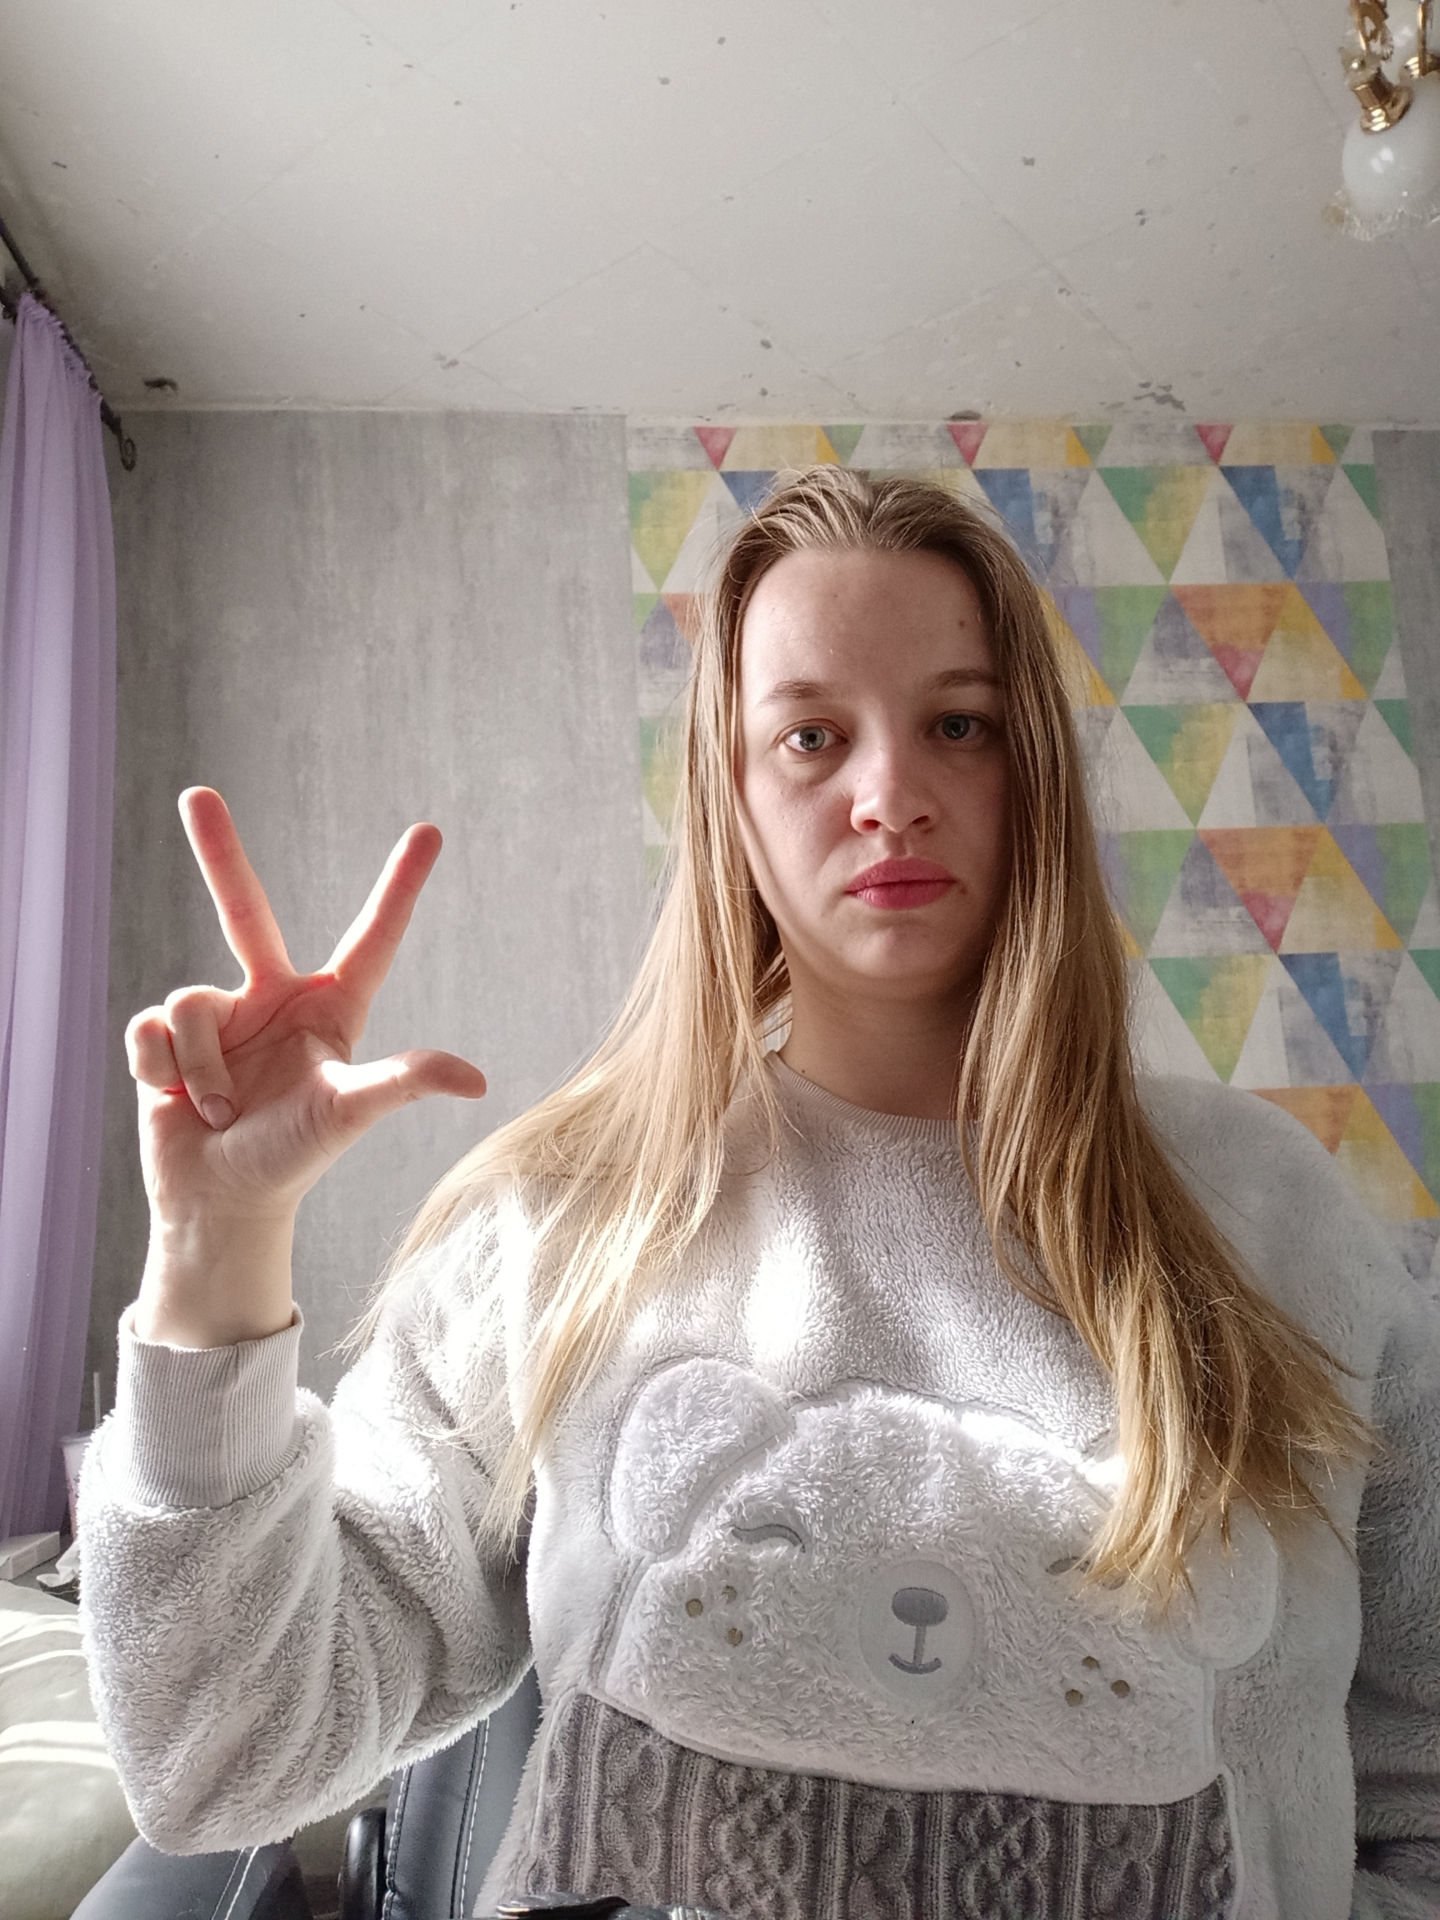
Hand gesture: three2